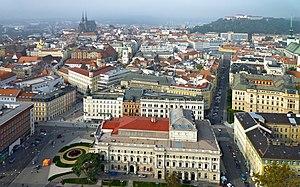
Cet article est partiellement ou en totalité issu de l’article de Wikipédia en allemand intitulé « Liste der Städte in Tschechien ».